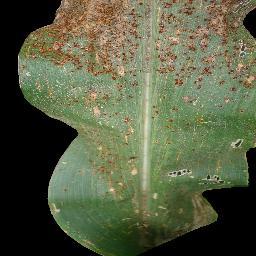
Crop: corn
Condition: (maize)_common_rust